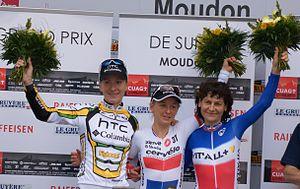
Podium du grand prix de suisse féminin 2010
Le Grand Prix de Suisse est une course contre-la-montre féminine. Elle se déroule traditionnellement en ouverture du contre-la-montre du Tour de Romandie, course homme disputée fin avril en Suisse romande.
Judith Arndt est une cycliste allemande, professionnelle entre 1999 et 2012, et militante lesbienne. Durant sa carrière, elle pratique le cyclisme sur route et le cyclisme sur piste, où elle compte un total de quatre titres mondiaux et trois médailles olympiques. Coureuse complète, elle se révèle être une spécialiste du contre-la-montre et des courses par étape. Elle est ainsi sacrée neuf fois championne d'Allemagne contre-la-montre, pour deux titres dans l'épreuve en ligne. En 2004, elle termine la saison numéro un mondiale. Elle a été neuf fois dans le top trois mondial à la fin de la saison. En 2008, elle remporte la Coupe du monde. On dénombre également à son palmarès deux Tours de l'Aude, deux victoires au Tour des Flandres, deux Coupes du monde cycliste féminine de Montréal, un Tour de Nuremberg, le Rotterdam Tour, le GP of Wales, deux podiums sur le Tour d'Italie et cinq sur la Flèche wallonne.
La 20ᵉ édition du Tour d'Italie féminin a eu lieu du 3 juillet 2009 au 12 juillet 2009. La course fait partie du calendrier UCI féminin en catégorie 2.1. Divisé en neuf étapes, son parcours est très montagneux. L'équipe Cervélo TestTeam Women domine l'épreuve : ses coureuses Kirsten Wild, Emma Pooley et Claudia Häusler portent le maillot rose au soir de huit des dix étapes, prologue inclus. Cette dernière gagne la course et le classement par points. La formation gagne aussi le classement par équipes. Columbia-HTC Women s'impose de son côté sur trois étapes grâce à Judith Arndt, Ina-Yoko Teutenberg et Mara Abbott. L'Américaine remporte le classement de la meilleure grimpeuse et monte sur la deuxième marche du podium. Il est complété par Nicole Brändli. Le classement de la meilleure jeune est lui gagné par Lizzie Armitstead.